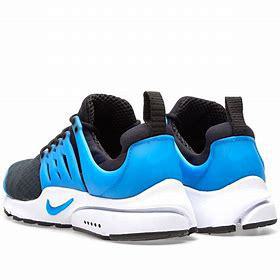
Brand: Nike
Model: Air Presto Essential